Durham University Solar Car

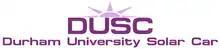
The Durham University Solar Car logo

In 2014 Durham University Solar Car combined with Durham University Formula Student to create Durham University Electric Motorsport (DUEM). DUEM developed a new solar powered vehicle called DUSC 2015, paying homage to the design work carried out while the team was still known as DUSC - DUSC 2015 competed in the 2015 Bridgestone World Solar Challenge.